Lady R incident

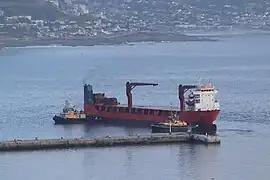
"Lady R" leaving Naval Base Simon's Town

Witnesses observed that six shipping containers were loaded on to the ship before midnight on 8 December just prior to its departure.